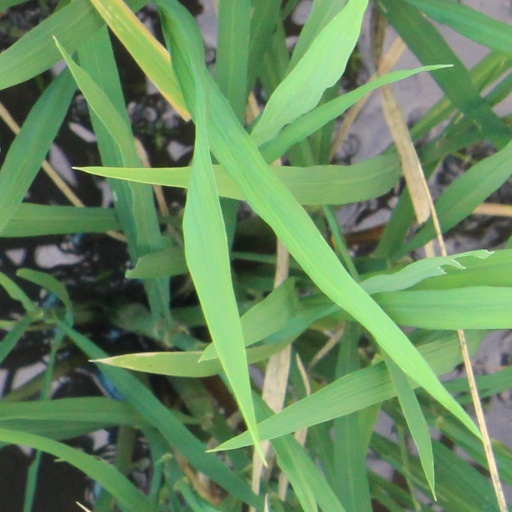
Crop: rice